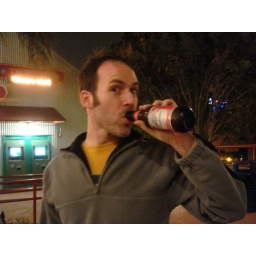
Seems strange that it's possible to buy a plastic bottle of beer and walk around Downtown Disney.